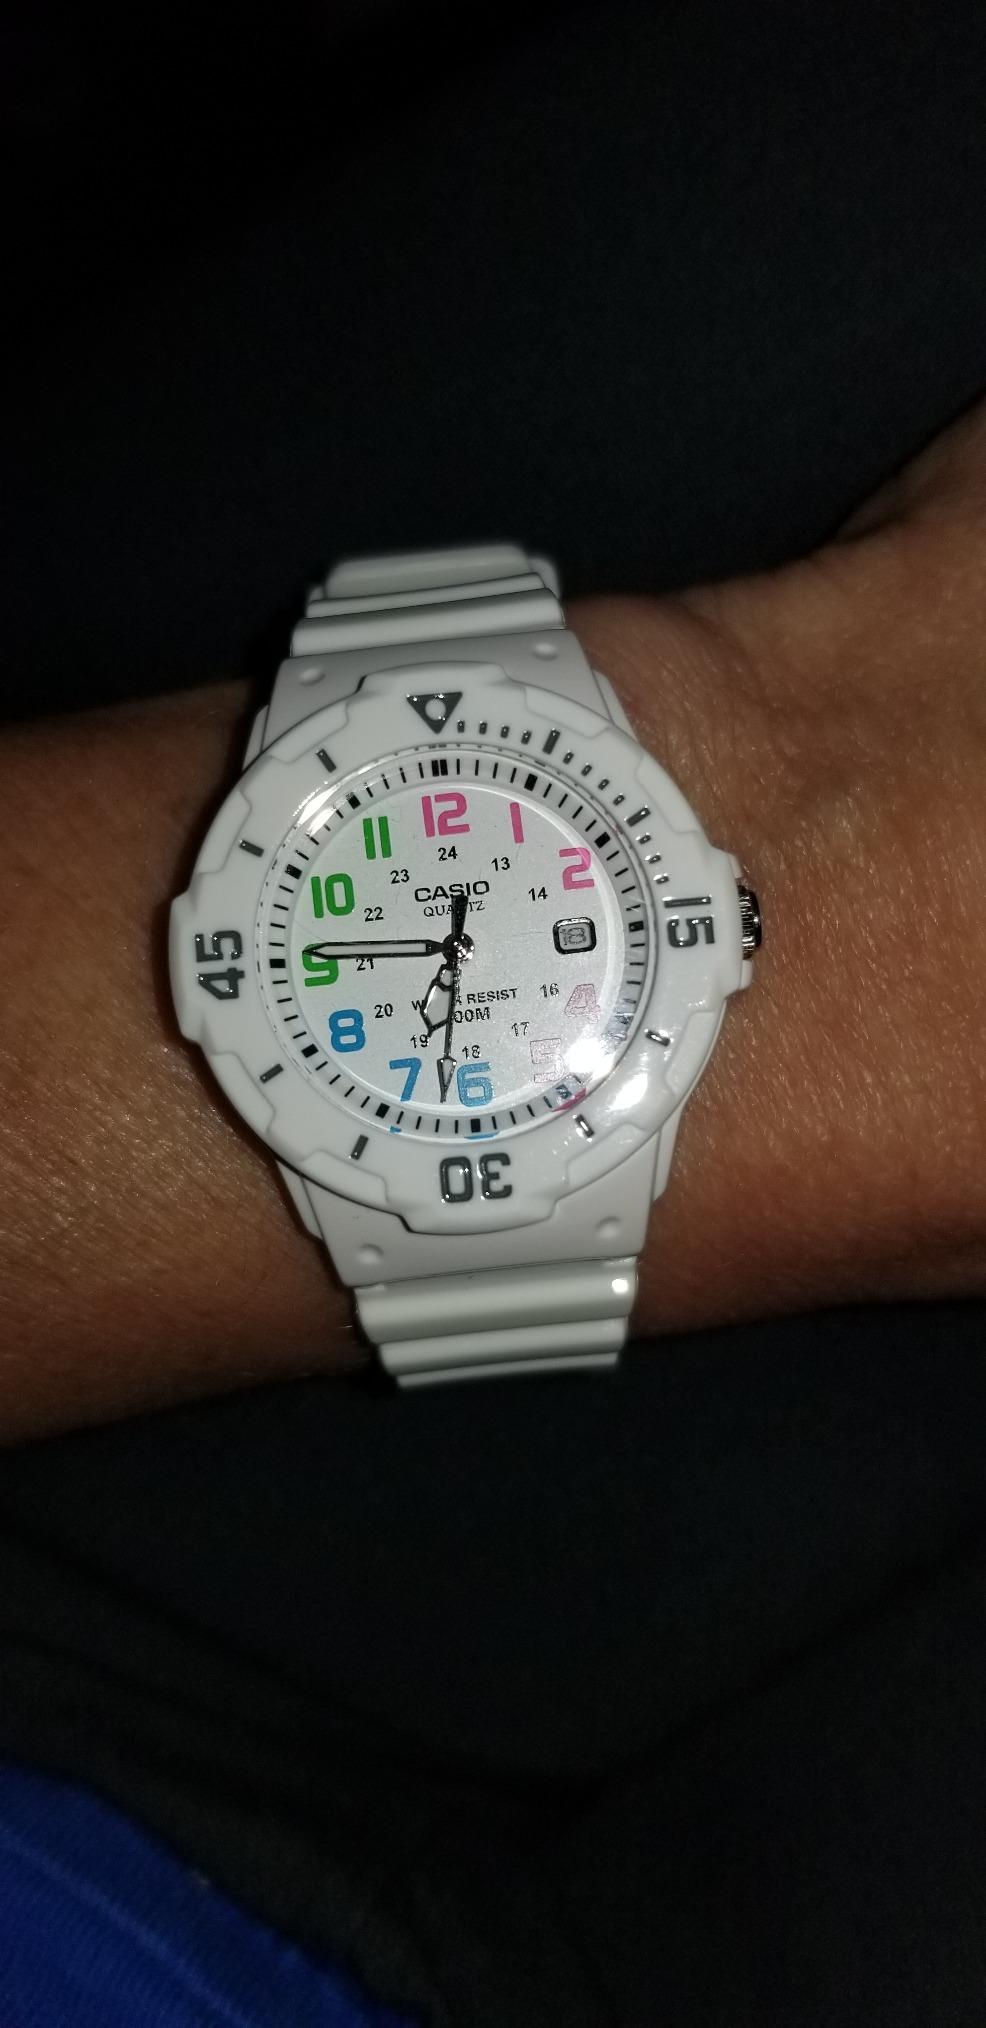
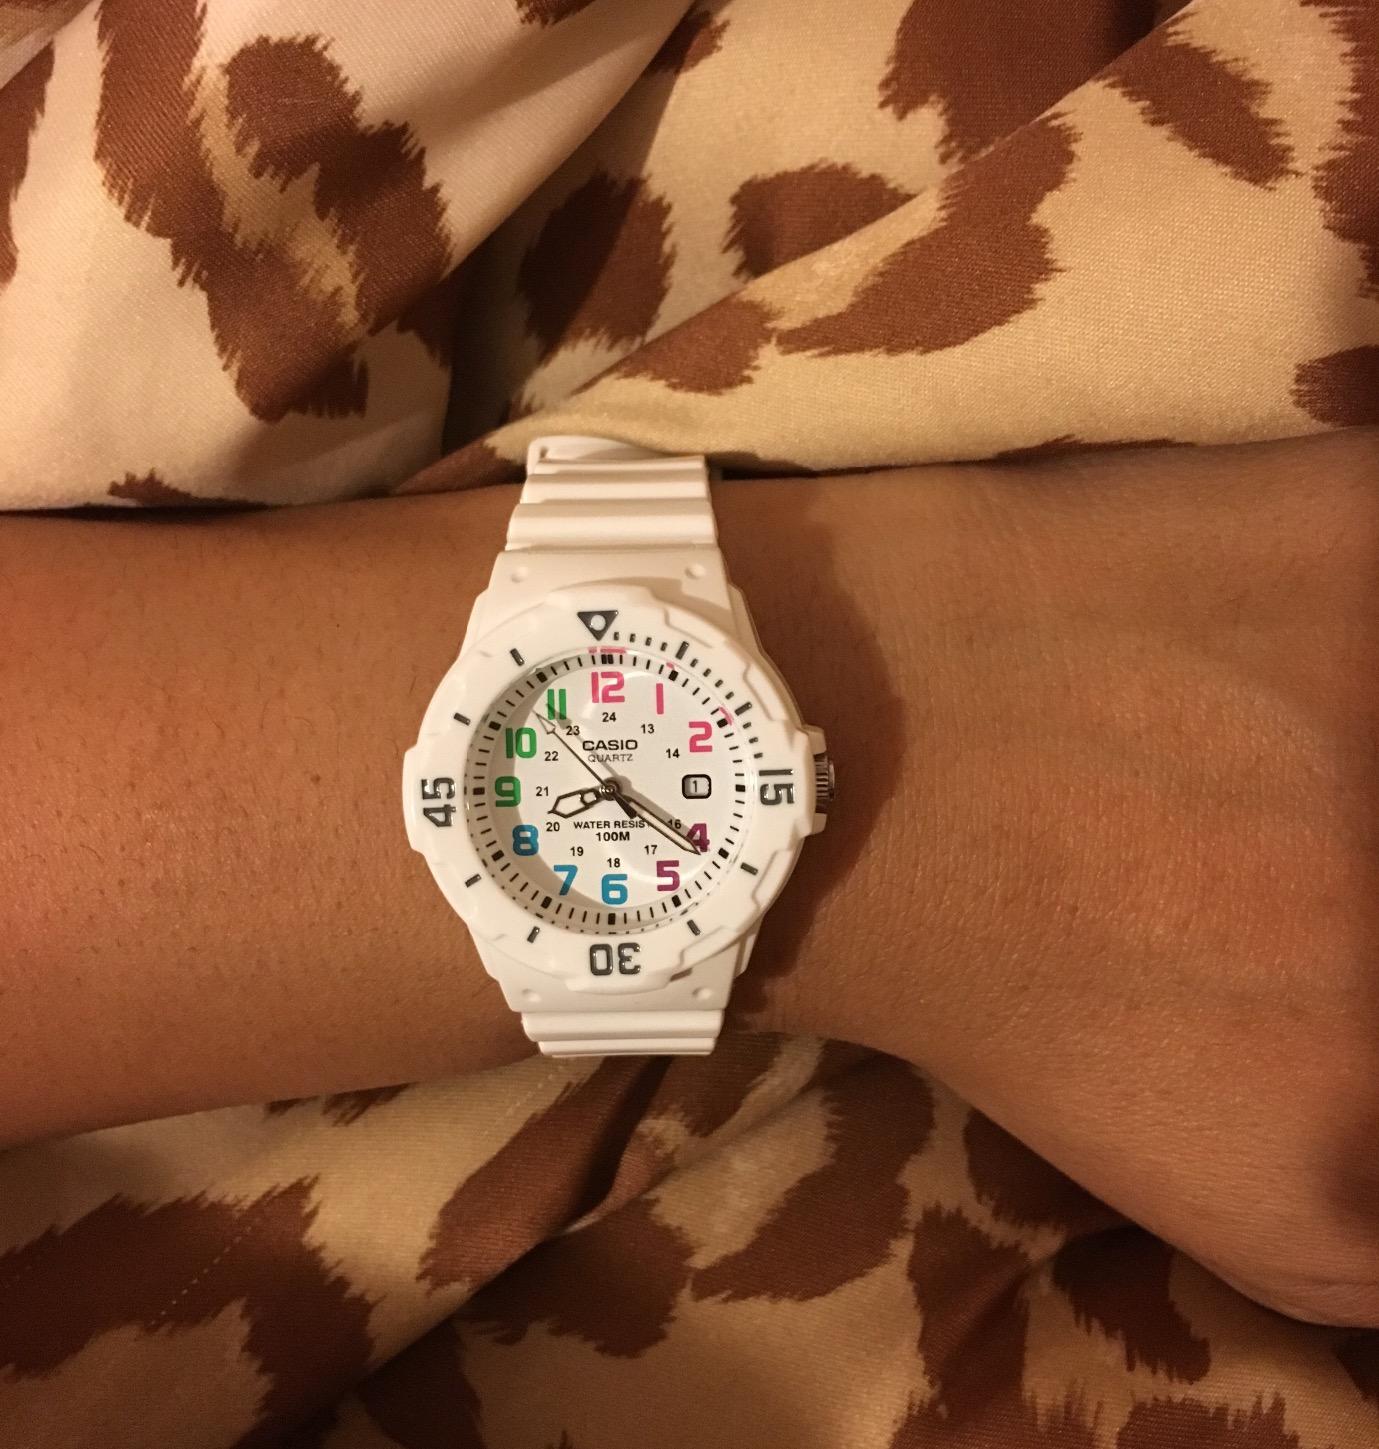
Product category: accessories_watch
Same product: yes